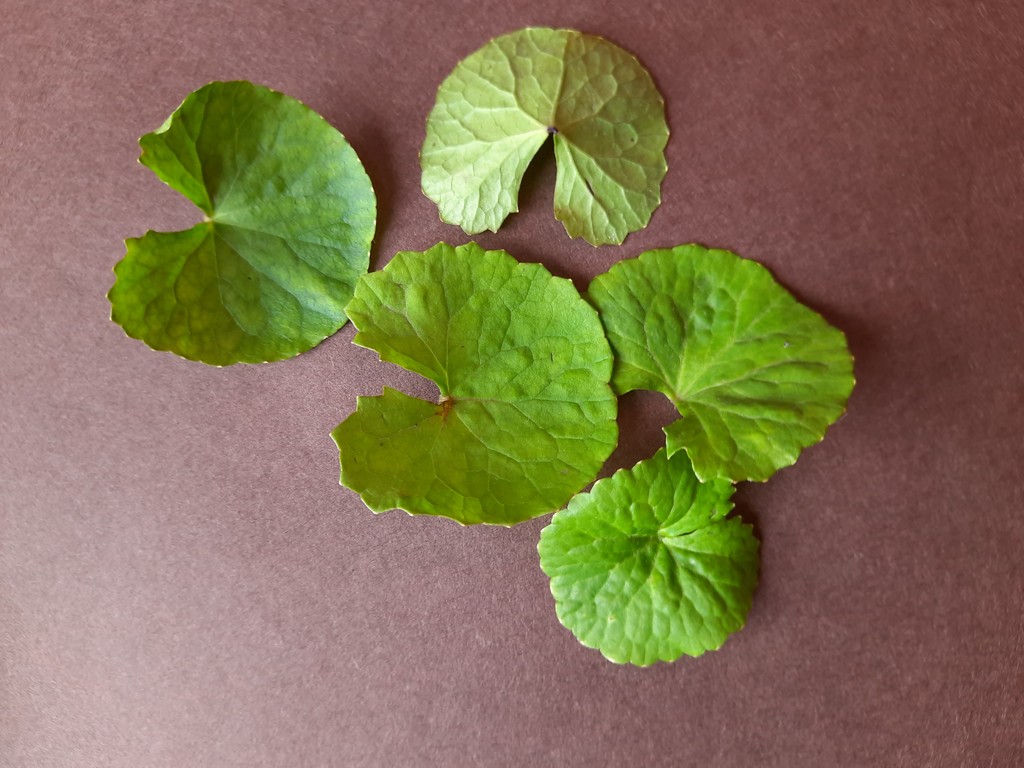
Label: Healthy